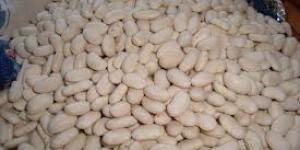
alubia blanca con setas